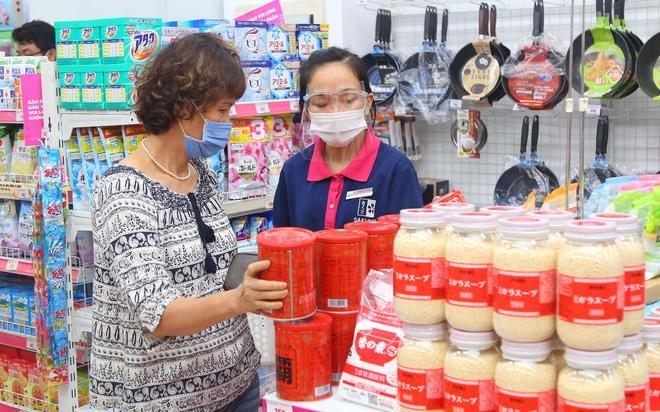
phía sau người phụ nữ đeo khẩu trang trắng là kệ hàng treo những cái chảo